Big Brother (Portuguese TV series) season 5

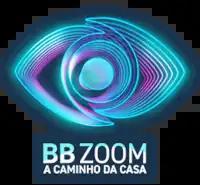
The logo was used for the special edition - "BB ZOOM".

The first two weeks would be known as BB ZOOM - A Caminho da Casa for a special edition before the "BB2020" starts. The housemates did not enter the Big Brother house at the beginning of the season, instead, they entered the specific apartment guarded by several cameras individually. During the time, housemates can communicate with the other housemates via videoconference and they would face some challenges. At the end of each week, the housemates would be evaluated by viewers, and fight for the title of "Favorite of the Public". During this period, all housemates would participate diagnostic tests for COVID-19 twice, after two weeks in the apartment, all housemates who test negative of COVID-19 would officially enter the Big Brother house. One of the eighteen housemates would be evicted from the show.